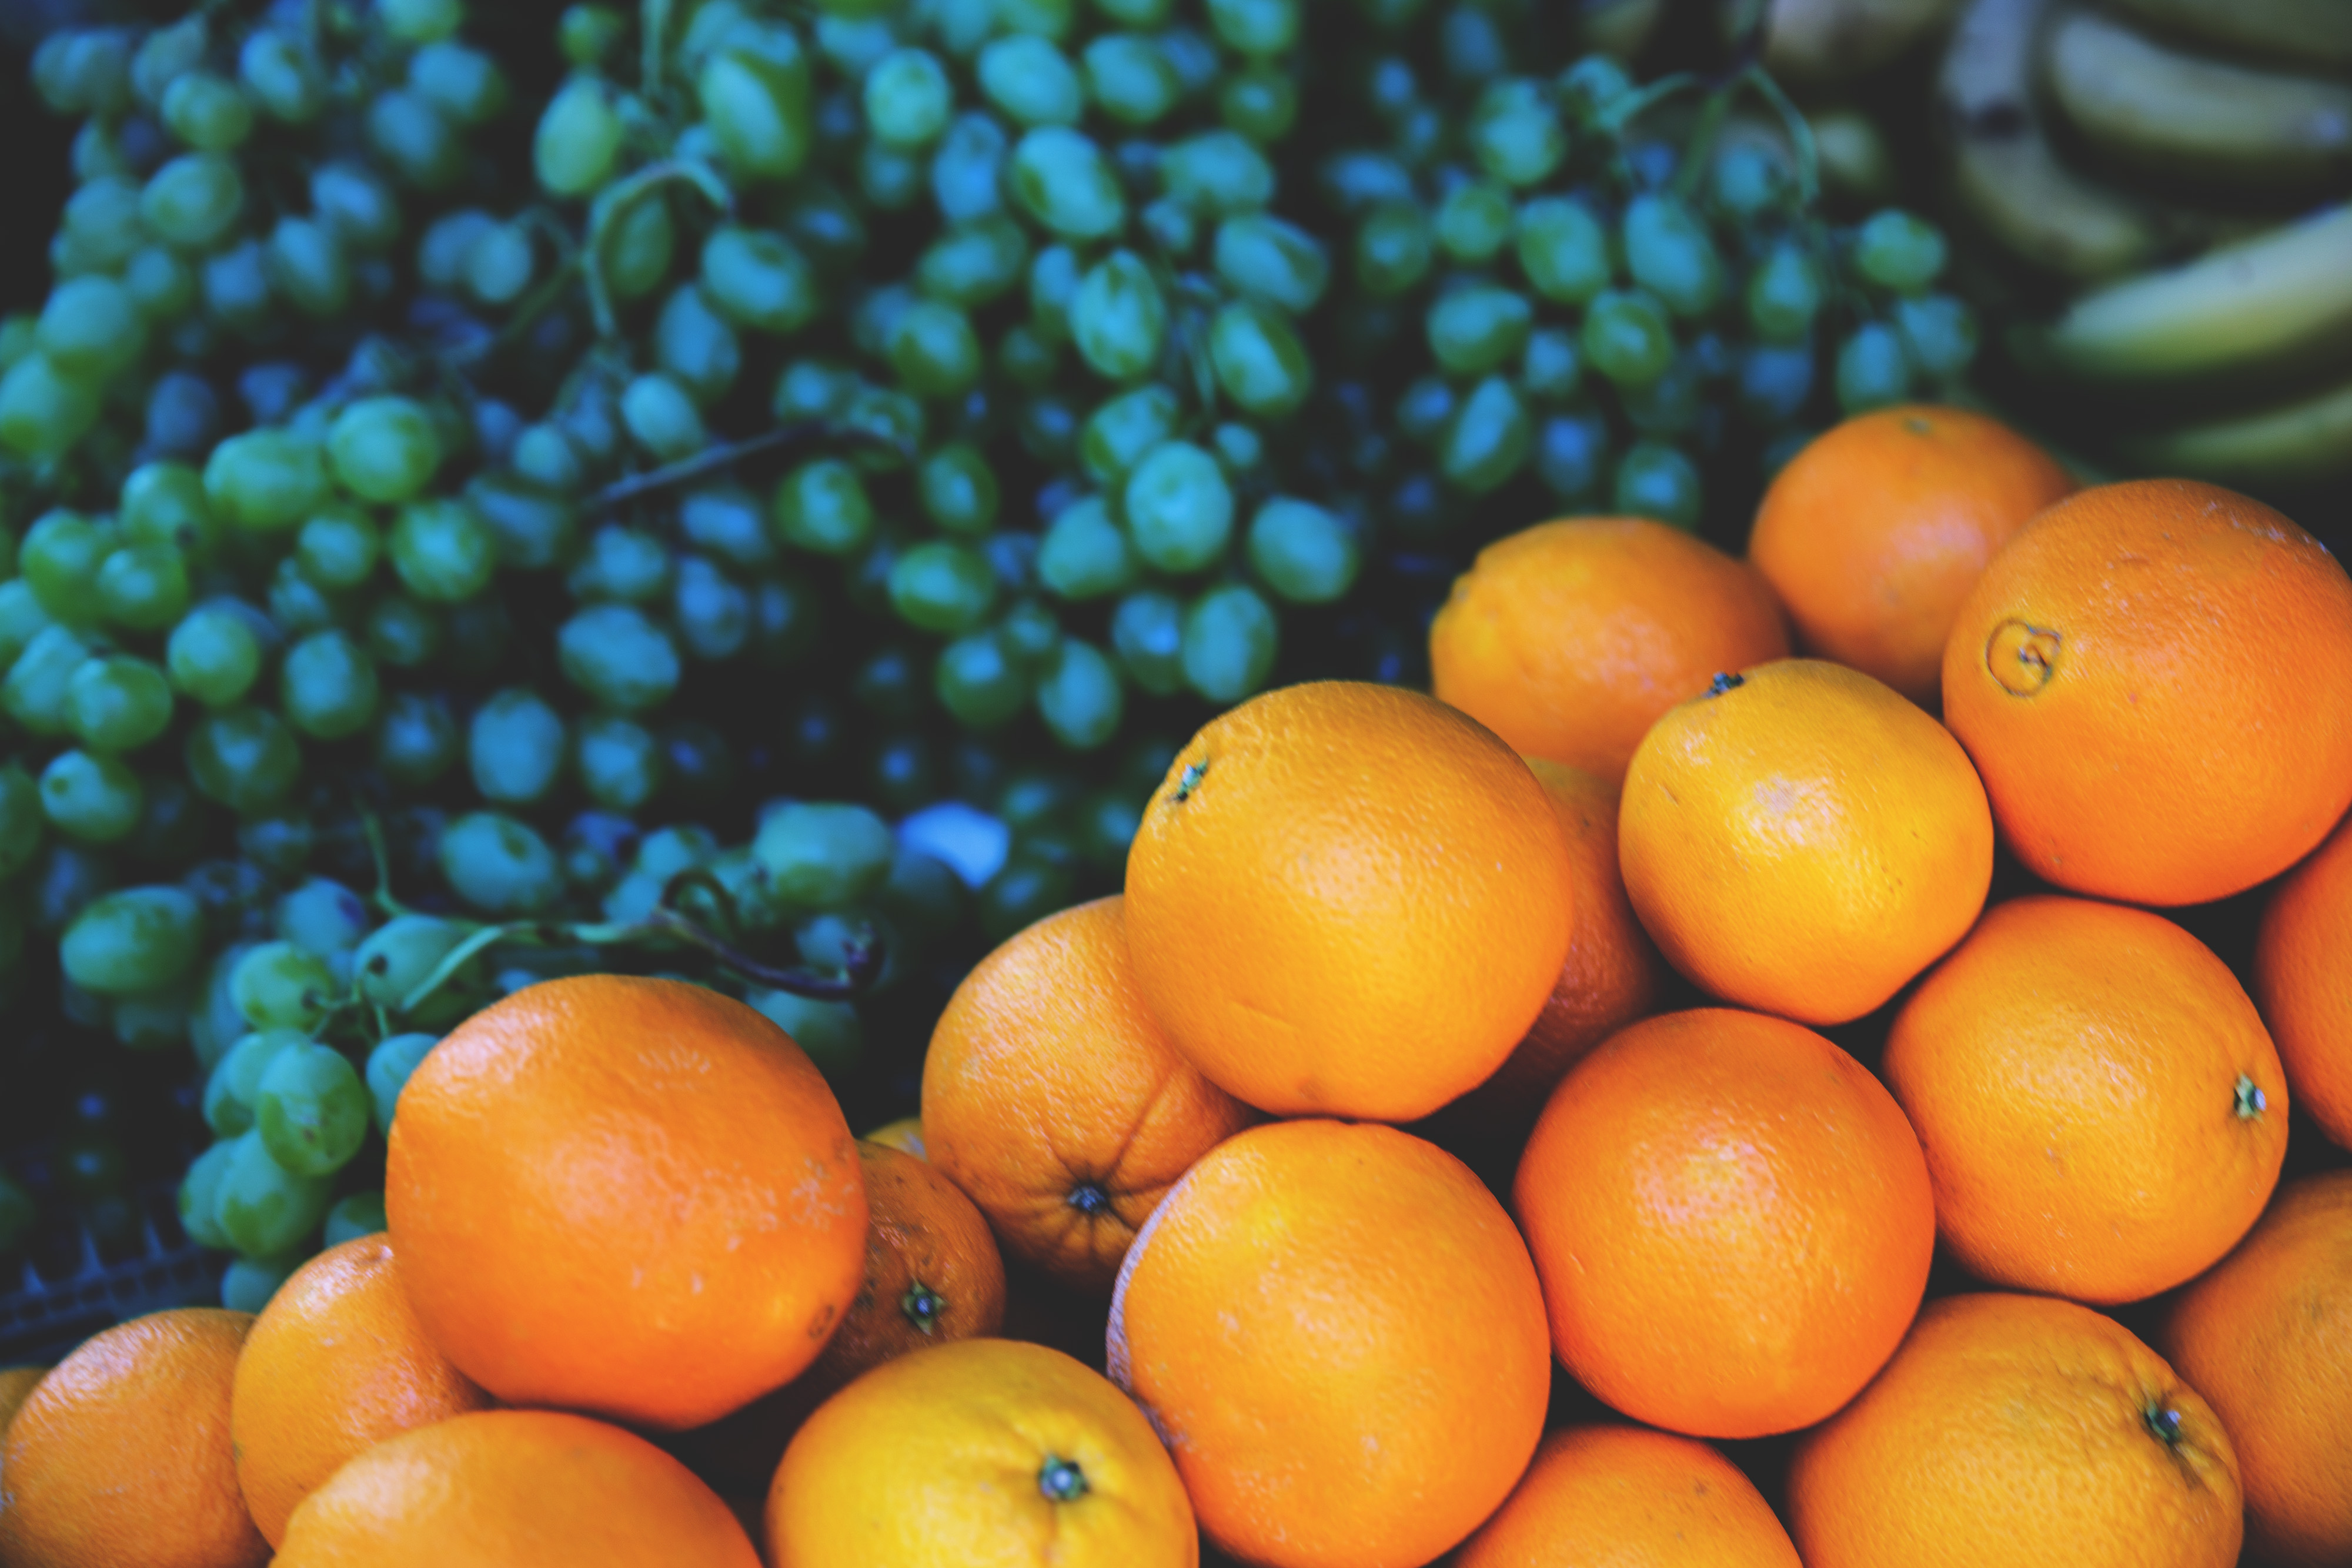
natural foods, rangpur, clementine, mandarin orange, fruit, citrus, tangerine, bitter orange, orange, valencia orange, calamondin, food, local food, plant, tangelo, vegetarian food, kumquat, grapefruit, citric acid, seedless fruit, fruit tree, produce, yuzu, flowering plant, perennial plant